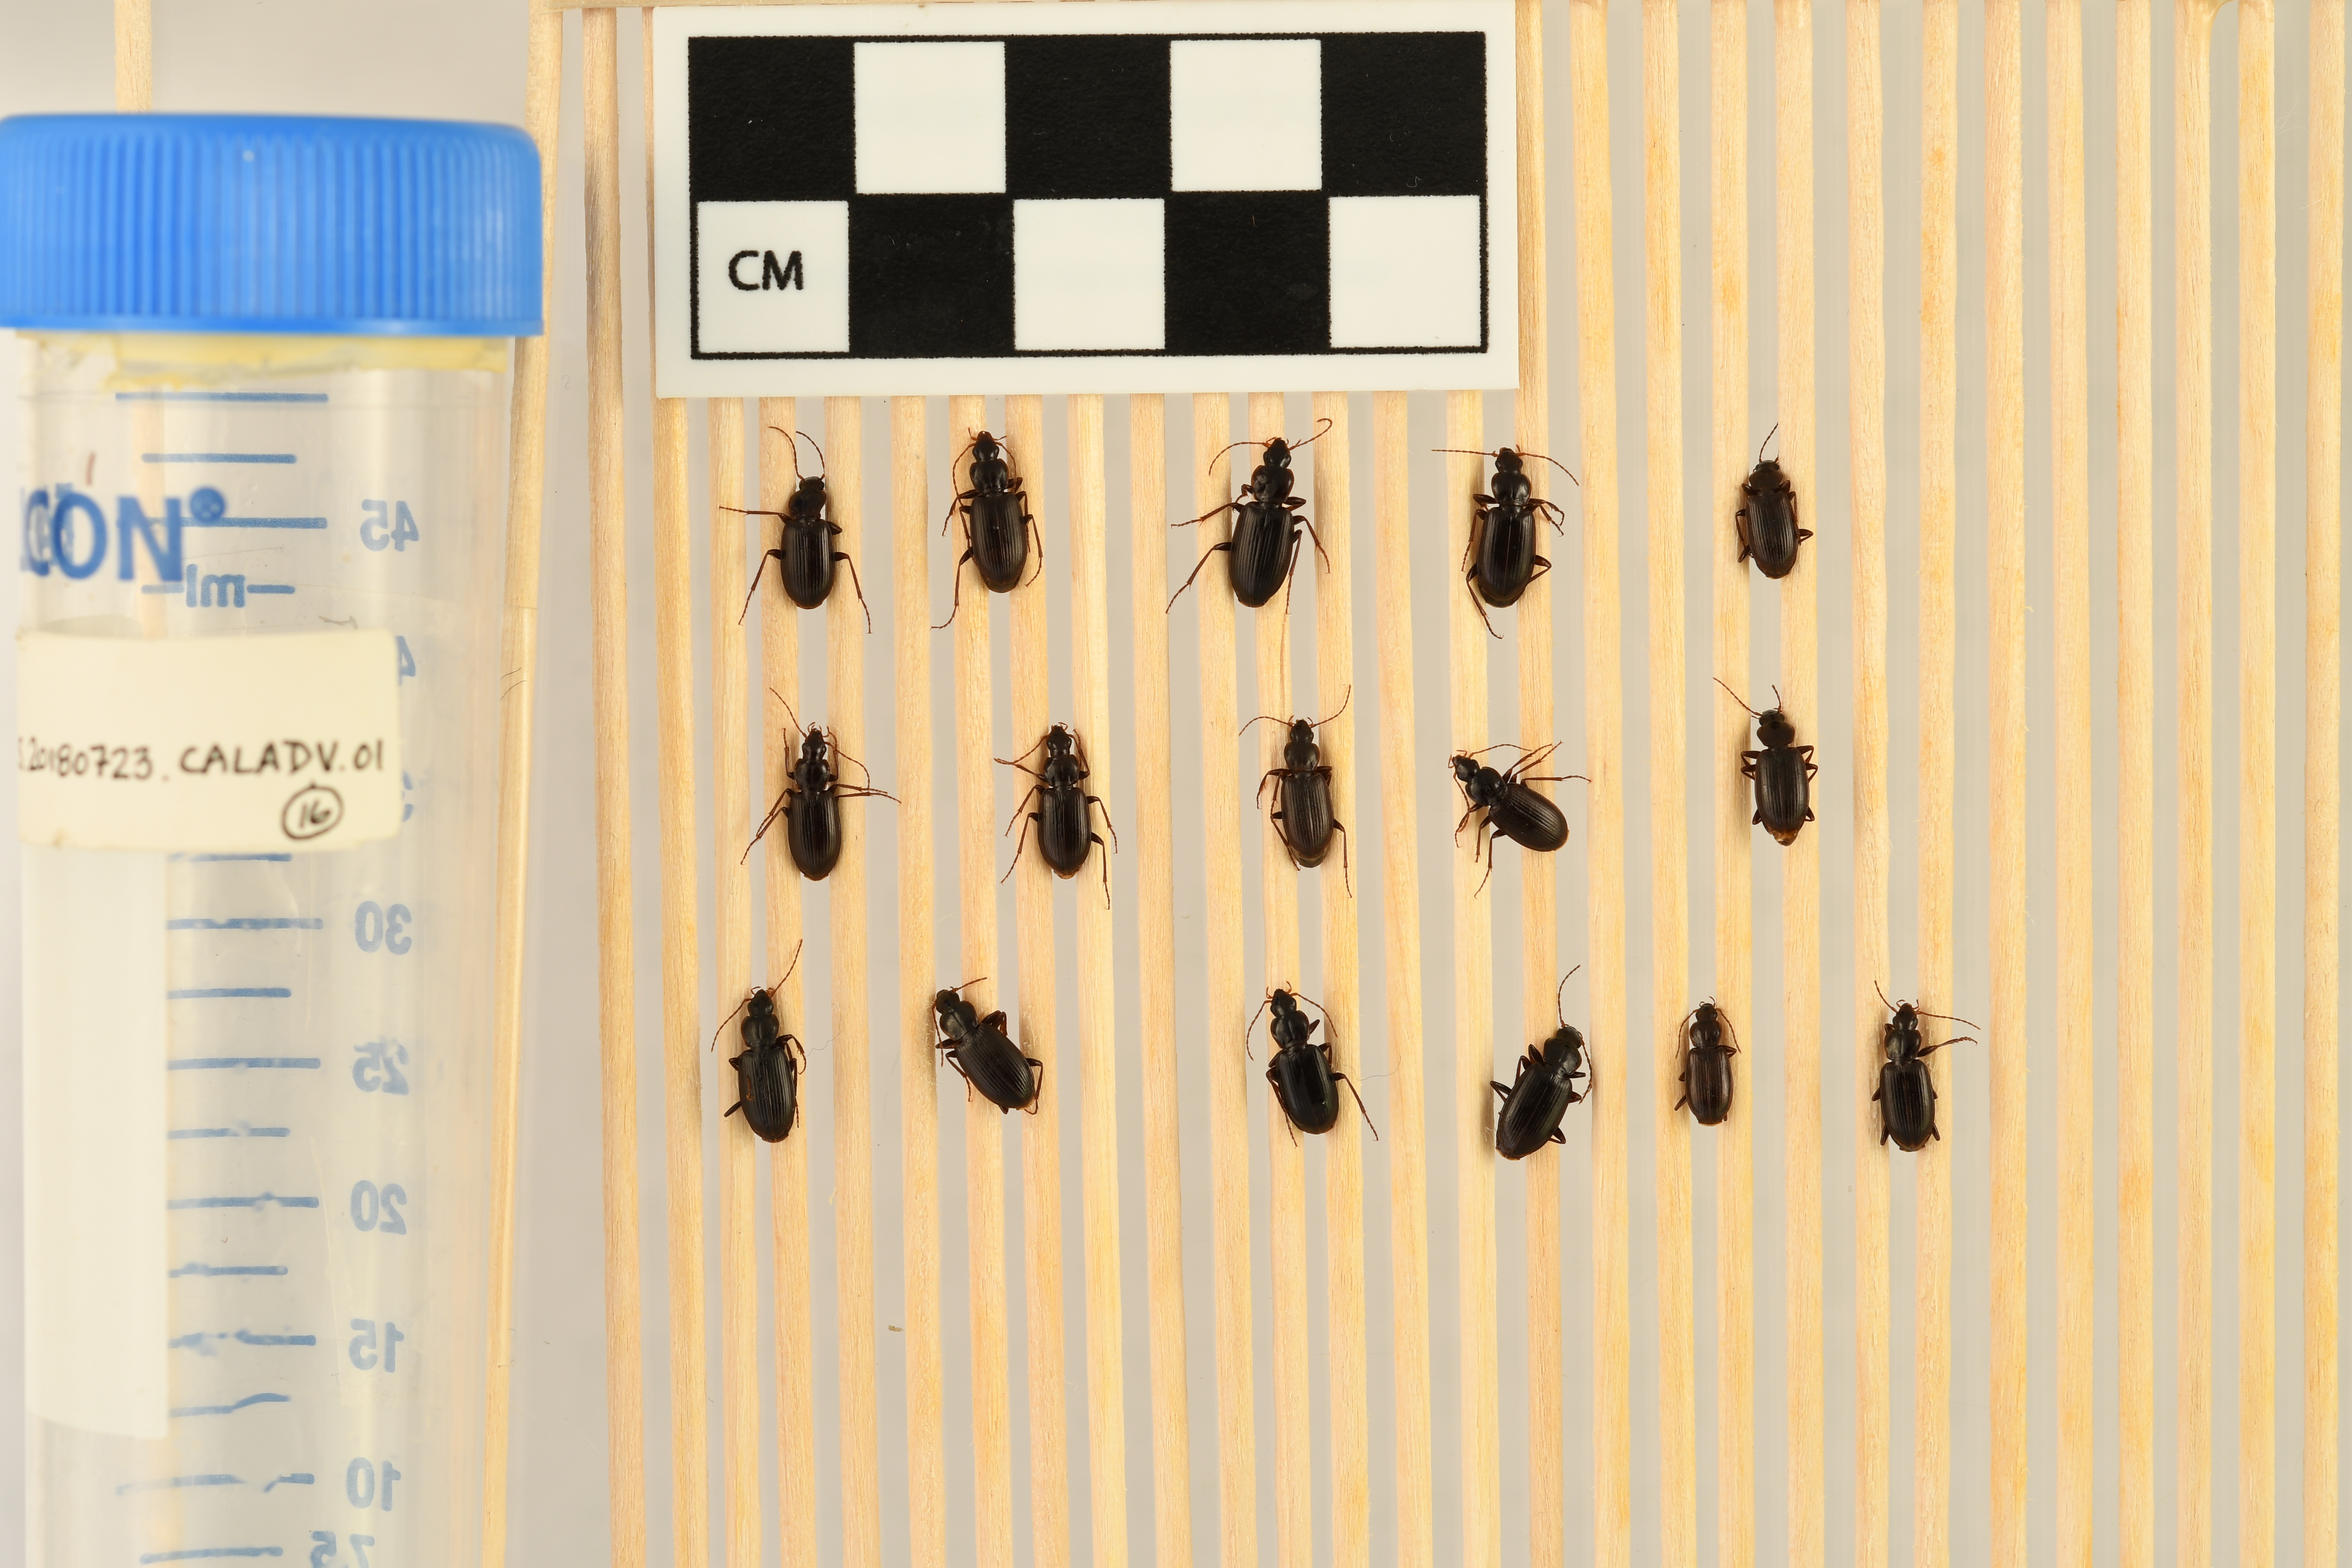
Calathus advena — Rocky Mountains NEON, plot RMNP_012. Beetle 1, ElytraLength: 0.5627 cm (lying flat: Yes)

Calathus advena — Rocky Mountains NEON, plot RMNP_012. Beetle 1, ElytraWidth: 0.3125 cm (lying flat: Yes)

Calathus advena — Rocky Mountains NEON, plot RMNP_012. Beetle 2, ElytraLength: 0.5911 cm (lying flat: Yes)

Calathus advena — Rocky Mountains NEON, plot RMNP_012. Beetle 2, ElytraWidth: 0.3227 cm (lying flat: Yes)

Calathus advena — Rocky Mountains NEON, plot RMNP_012. Beetle 3, ElytraLength: 0.6282 cm (lying flat: Yes)

Calathus advena — Rocky Mountains NEON, plot RMNP_012. Beetle 3, ElytraWidth: 0.3601 cm (lying flat: Yes)

Calathus advena — Rocky Mountains NEON, plot RMNP_012. Beetle 4, ElytraLength: 0.5815 cm (lying flat: Yes)

Calathus advena — Rocky Mountains NEON, plot RMNP_012. Beetle 4, ElytraWidth: 0.3227 cm (lying flat: Yes)

Calathus advena — Rocky Mountains NEON, plot RMNP_012. Beetle 5, ElytraLength: 0.5318 cm (lying flat: Yes)

Calathus advena — Rocky Mountains NEON, plot RMNP_012. Beetle 5, ElytraWidth: 0.2851 cm (lying flat: Yes)

Calathus advena — Rocky Mountains NEON, plot RMNP_012. Beetle 6, ElytraLength: 0.5322 cm (lying flat: Yes)

Calathus advena — Rocky Mountains NEON, plot RMNP_012. Beetle 6, ElytraWidth: 0.2973 cm (lying flat: Yes)

Calathus advena — Rocky Mountains NEON, plot RMNP_012. Beetle 7, ElytraLength: 0.5471 cm (lying flat: Yes)

Calathus advena — Rocky Mountains NEON, plot RMNP_012. Beetle 7, ElytraWidth: 0.3047 cm (lying flat: Yes)

Calathus advena — Rocky Mountains NEON, plot RMNP_012. Beetle 8, ElytraLength: 0.5271 cm (lying flat: Yes)

Calathus advena — Rocky Mountains NEON, plot RMNP_012. Beetle 8, ElytraWidth: 0.2985 cm (lying flat: Yes)

Calathus advena — Rocky Mountains NEON, plot RMNP_012. Beetle 9, ElytraLength: 0.507 cm (lying flat: Yes)

Calathus advena — Rocky Mountains NEON, plot RMNP_012. Beetle 9, ElytraWidth: 0.3056 cm (lying flat: Yes)

Calathus advena — Rocky Mountains NEON, plot RMNP_012. Beetle 10, ElytraLength: 0.5411 cm (lying flat: Yes)

Calathus advena — Rocky Mountains NEON, plot RMNP_012. Beetle 10, ElytraWidth: 0.3056 cm (lying flat: Yes)

Calathus advena — Rocky Mountains NEON, plot RMNP_012. Beetle 11, ElytraLength: 0.5613 cm (lying flat: Yes)

Calathus advena — Rocky Mountains NEON, plot RMNP_012. Beetle 11, ElytraWidth: 0.3149 cm (lying flat: Yes)

Calathus advena — Rocky Mountains NEON, plot RMNP_012. Beetle 12, ElytraLength: 0.5755 cm (lying flat: Yes)

Calathus advena — Rocky Mountains NEON, plot RMNP_012. Beetle 12, ElytraWidth: 0.3153 cm (lying flat: Yes)

Calathus advena — Rocky Mountains NEON, plot RMNP_012. Beetle 13, ElytraLength: 0.5485 cm (lying flat: Yes)

Calathus advena — Rocky Mountains NEON, plot RMNP_012. Beetle 13, ElytraWidth: 0.3166 cm (lying flat: Yes)

Calathus advena — Rocky Mountains NEON, plot RMNP_012. Beetle 14, ElytraLength: 0.6086 cm (lying flat: Yes)

Calathus advena — Rocky Mountains NEON, plot RMNP_012. Beetle 14, ElytraWidth: 0.3256 cm (lying flat: Yes)

Calathus advena — Rocky Mountains NEON, plot RMNP_012. Beetle 15, ElytraLength: 0.4927 cm (lying flat: Yes)

Calathus advena — Rocky Mountains NEON, plot RMNP_012. Beetle 15, ElytraWidth: 0.2661 cm (lying flat: Yes)

Calathus advena — Rocky Mountains NEON, plot RMNP_012. Beetle 16, ElytraLength: 0.5669 cm (lying flat: Yes)

Calathus advena — Rocky Mountains NEON, plot RMNP_012. Beetle 16, ElytraWidth: 0.314 cm (lying flat: Yes)